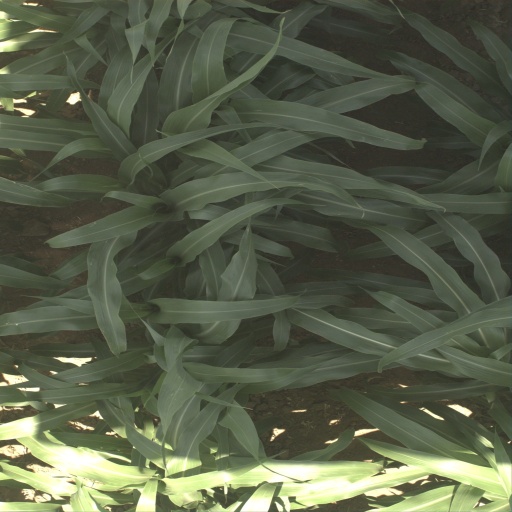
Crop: sorghum